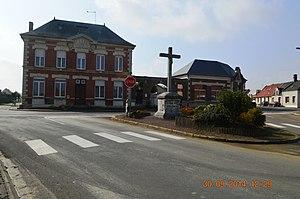
Assis-sur-Serre est une commune française située dans le département de l'Aisne, en région Hauts-de-France.